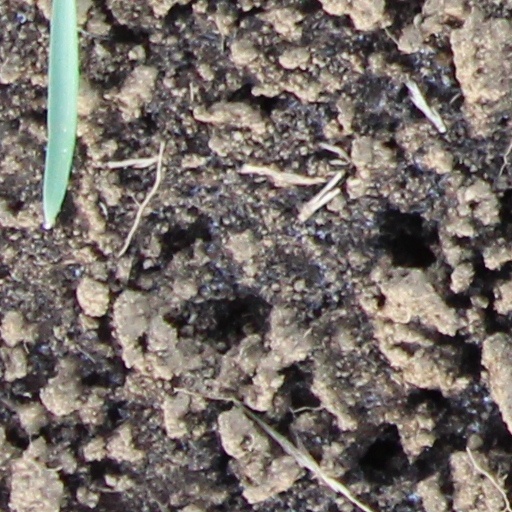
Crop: wheat